Violet Melnotte

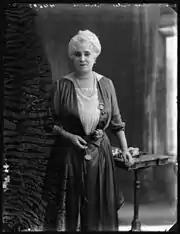
Violet Melnotte in 1918

Melnotte managed Toole's Theatre and produced plays at the Royalty Theatre, while at the same time she and Wyatt were building the Duke of York's Theatre in London. It opened on 10 September 1892 as the Trafalgar Square Theatre, with "Wedding Eve", and Melnotte retained ownership of this theatre until her death in 1935, with the exception of a five-year gap from 1928 to 1933. The theatre became known as the Trafalgar Theatre in 1894 and the following year became the Duke of York's to honour the future King George V.